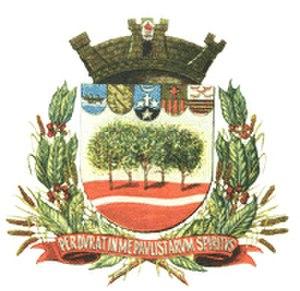
Jaboticabal est une municipalité de l'État de São Paulo au Brésil dont le nom vient du Tupi.